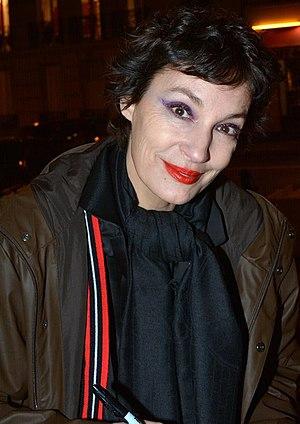
Jeanne Balibar à la cérémonie des prix Lumières
La 23ᵉ cérémonie des Lumières de la presse internationale, organisée par l'Académie des Lumières, s'est déroulée le 5 février 2018 à l'Institut du monde arabe, à Paris.